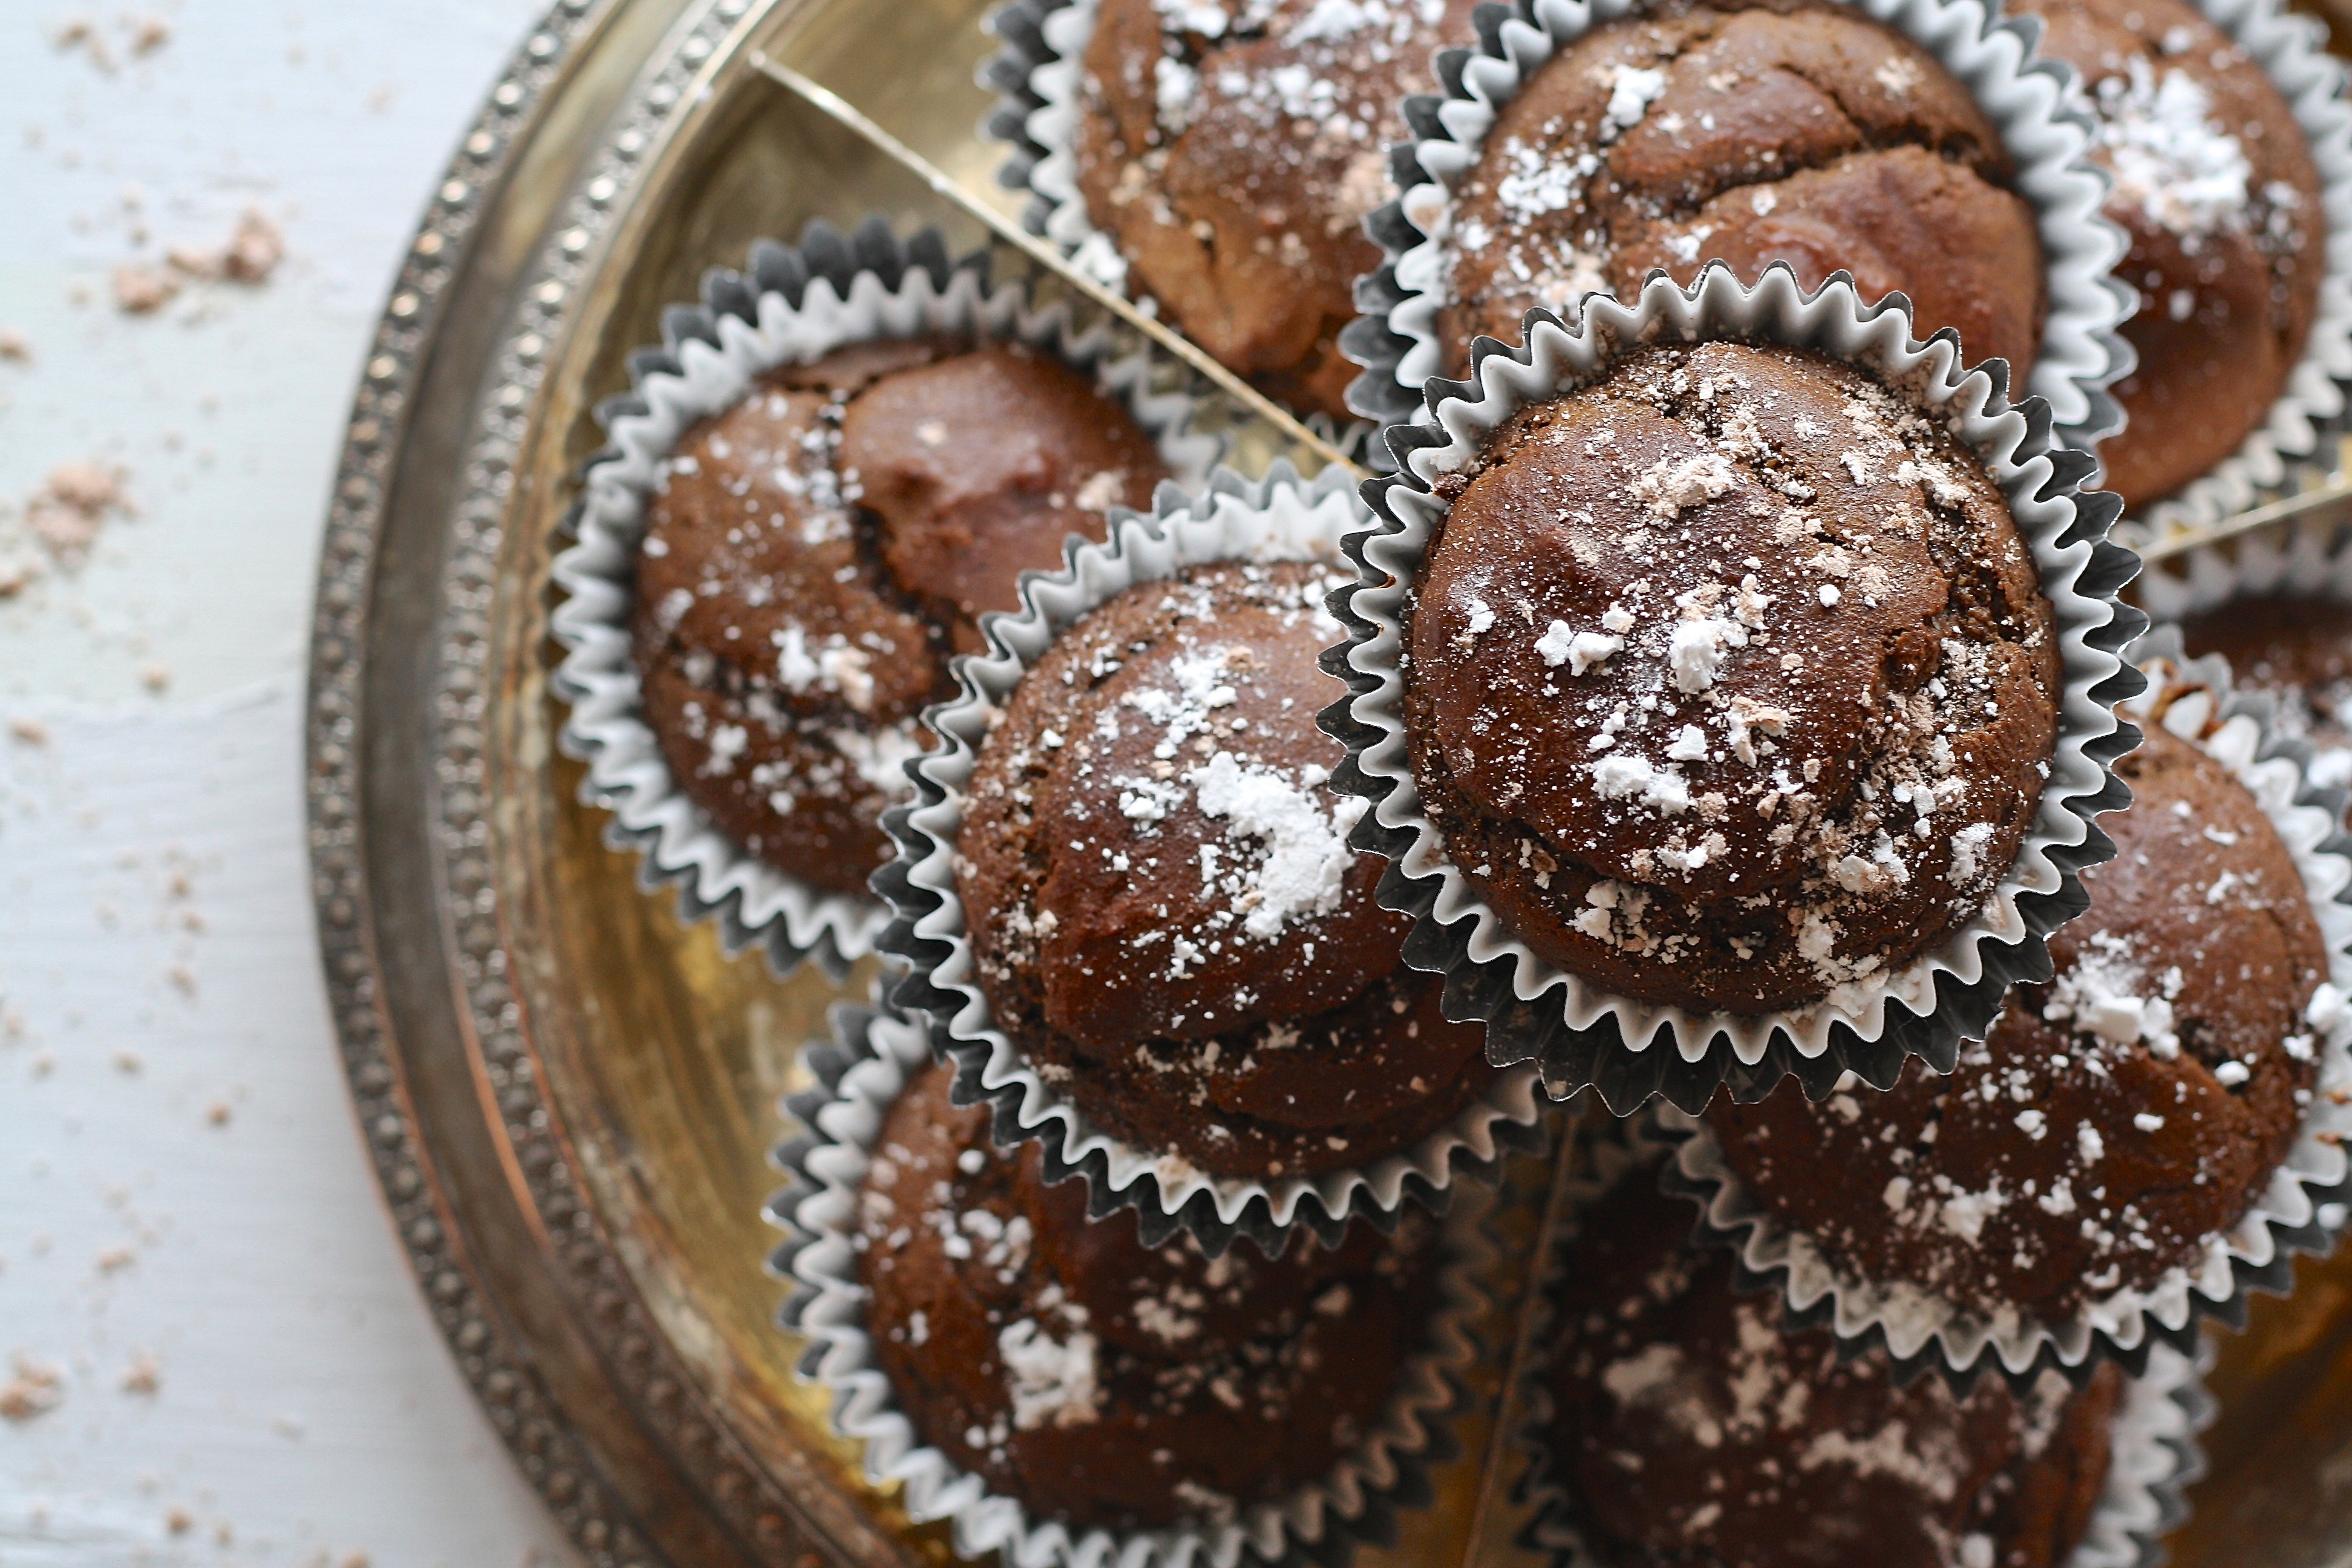
white, sweet, dark, celebration, cup, food, plate, chocolate, baking, frosting, gourmet, snack, dessert, delicious, cake, pastry, baked, muffin, chocolate cake, cocoa, sugar, icing, tasty, confection, birthday, cupcakes, treat, confectionery, baked goods, snack food, cookies and crackers